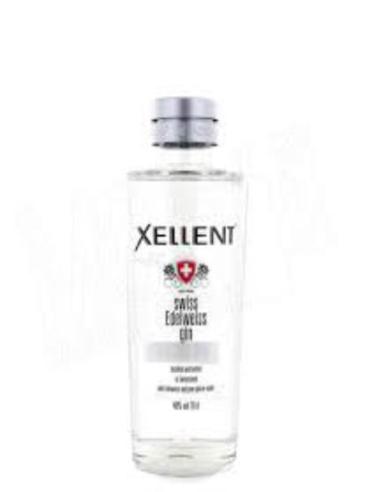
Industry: Necessities